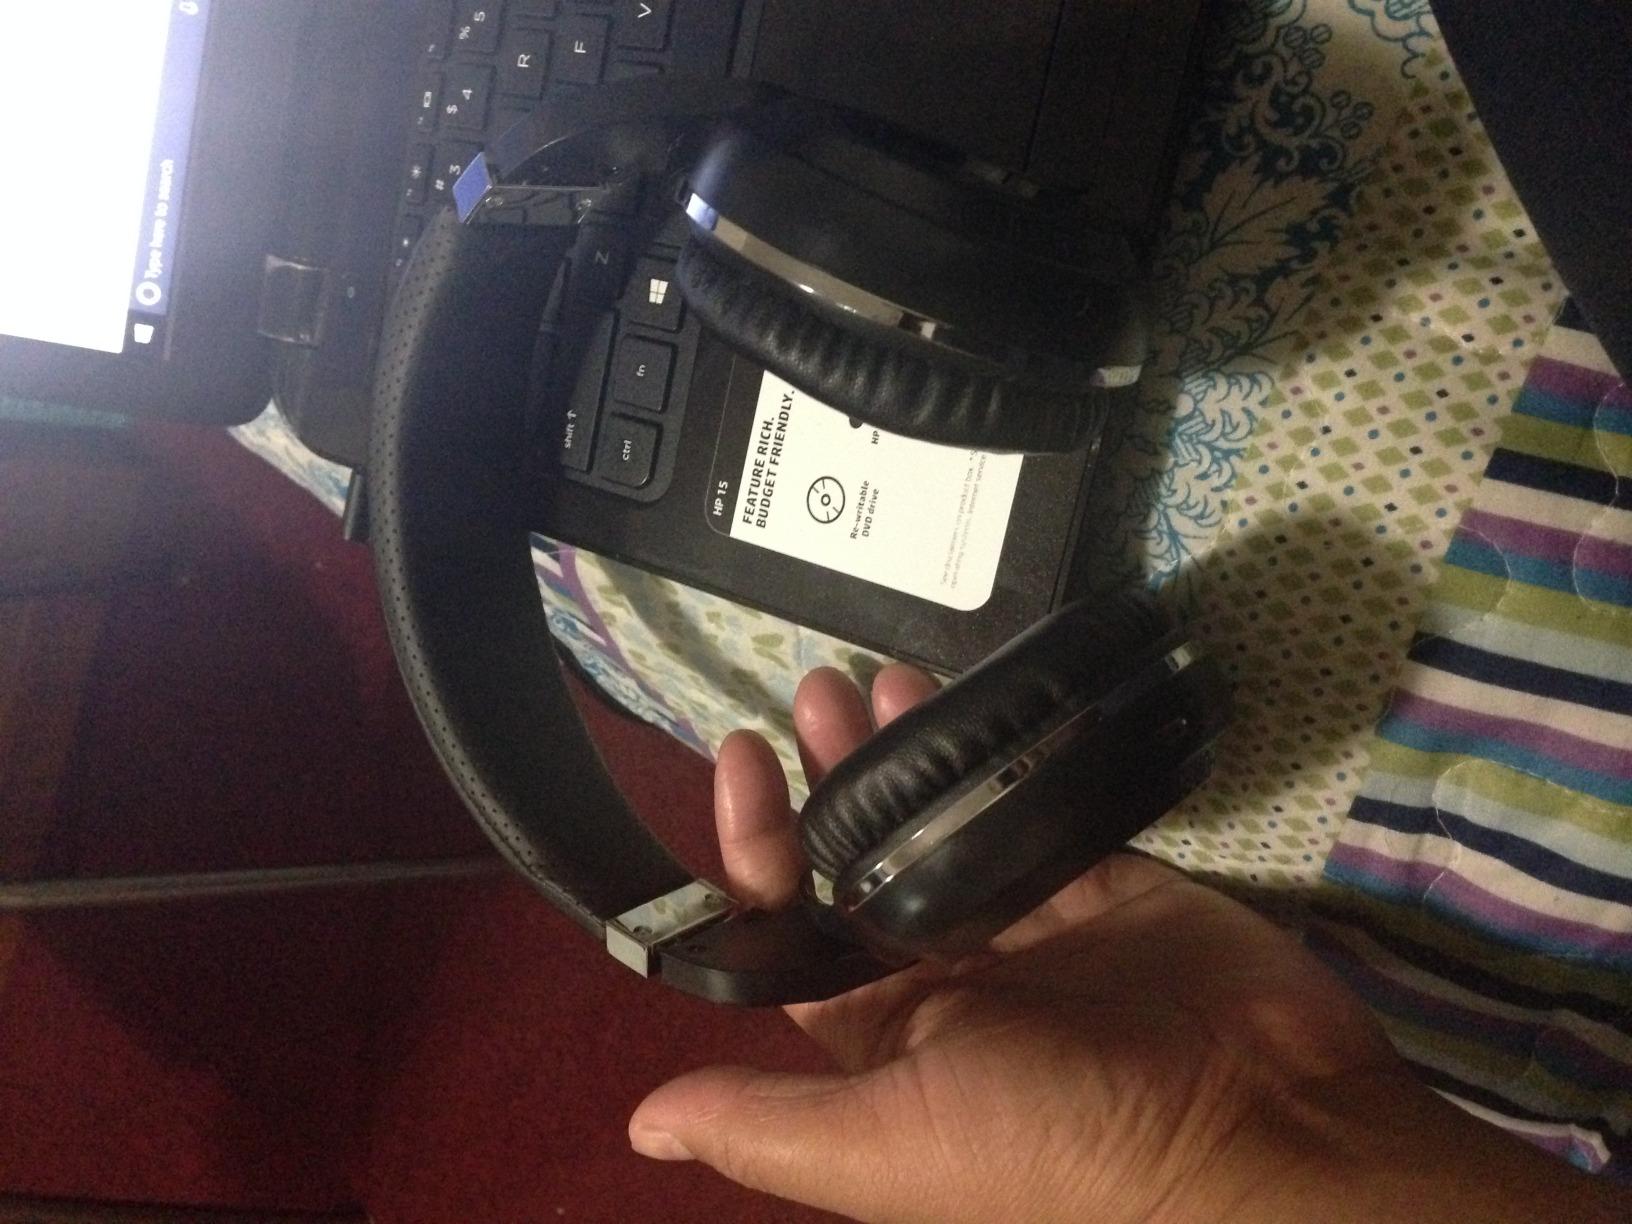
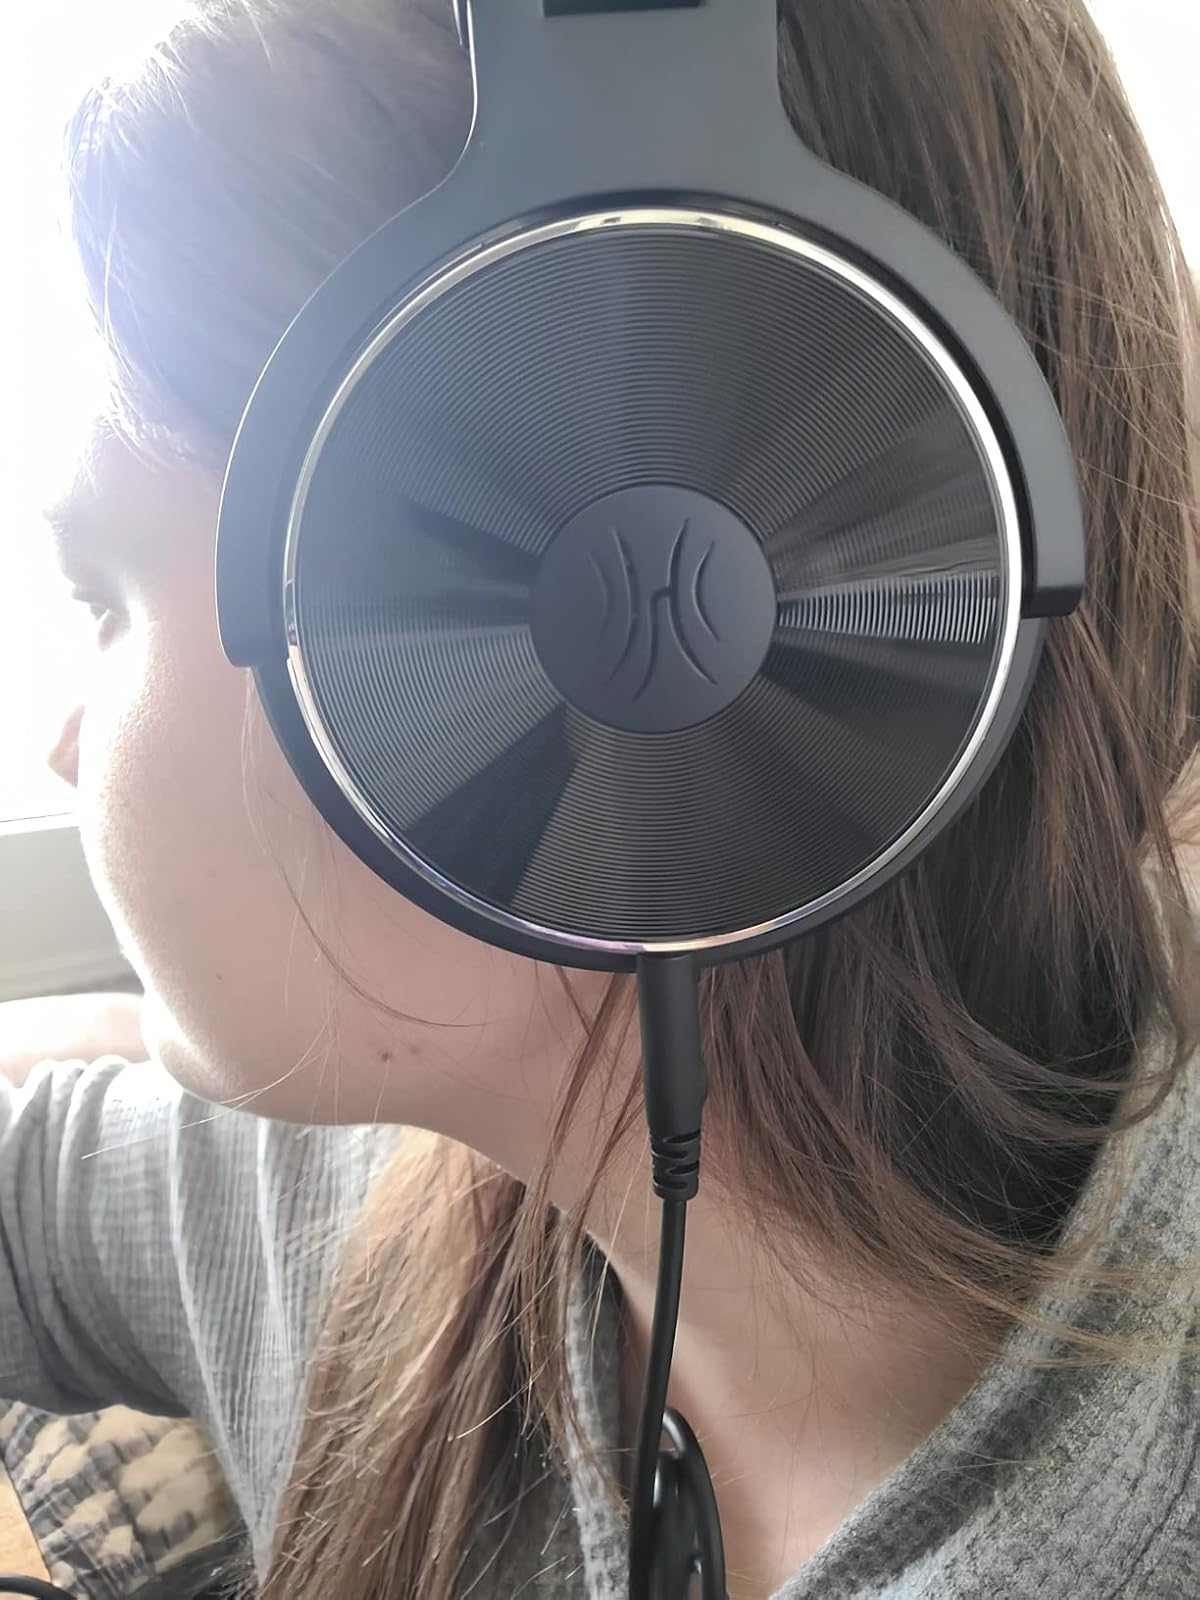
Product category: headphones
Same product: no